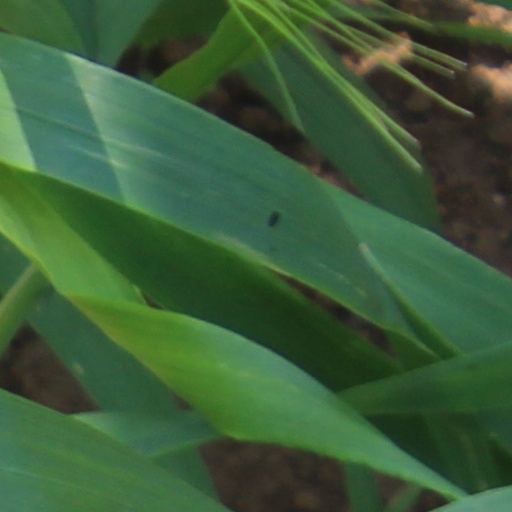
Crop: wheat